Marino Marini (sculptor)

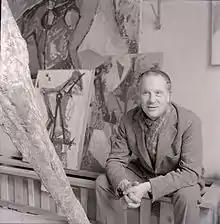
Marino Marini, photo by Paolo Monti, 1963 (Fondo Paolo Monti, BEIC).

He participated in the 'Twentieth-Century Italian Art' show at the Museum of Modern Art in New York City in 1944. Curt Valentin began exhibiting Marini's work at his Buchholz Gallery in New York in 1950, on which occasion the sculptor visited the city and met Jean Arp, Max Beckmann, Alexander Calder, Lyonel Feininger, and Jacques Lipchitz. On his return to Europe, he stopped in London, where the Hanover Gallery had organized a solo show of his work, and there met Henry Moore. In 1951 a Marini exhibition traveled from the Kestner-Gesellschaft Hannover to the Kunstverein in Hamburg and the Haus der Kunst of Munich. He was awarded the Grand Prize for Sculpture at the Venice Biennale in 1952 and the Feltrinelli Prize at the Accademia dei Lincei in Rome in 1954. One of his monumental sculptures was installed in The Hague in 1959.